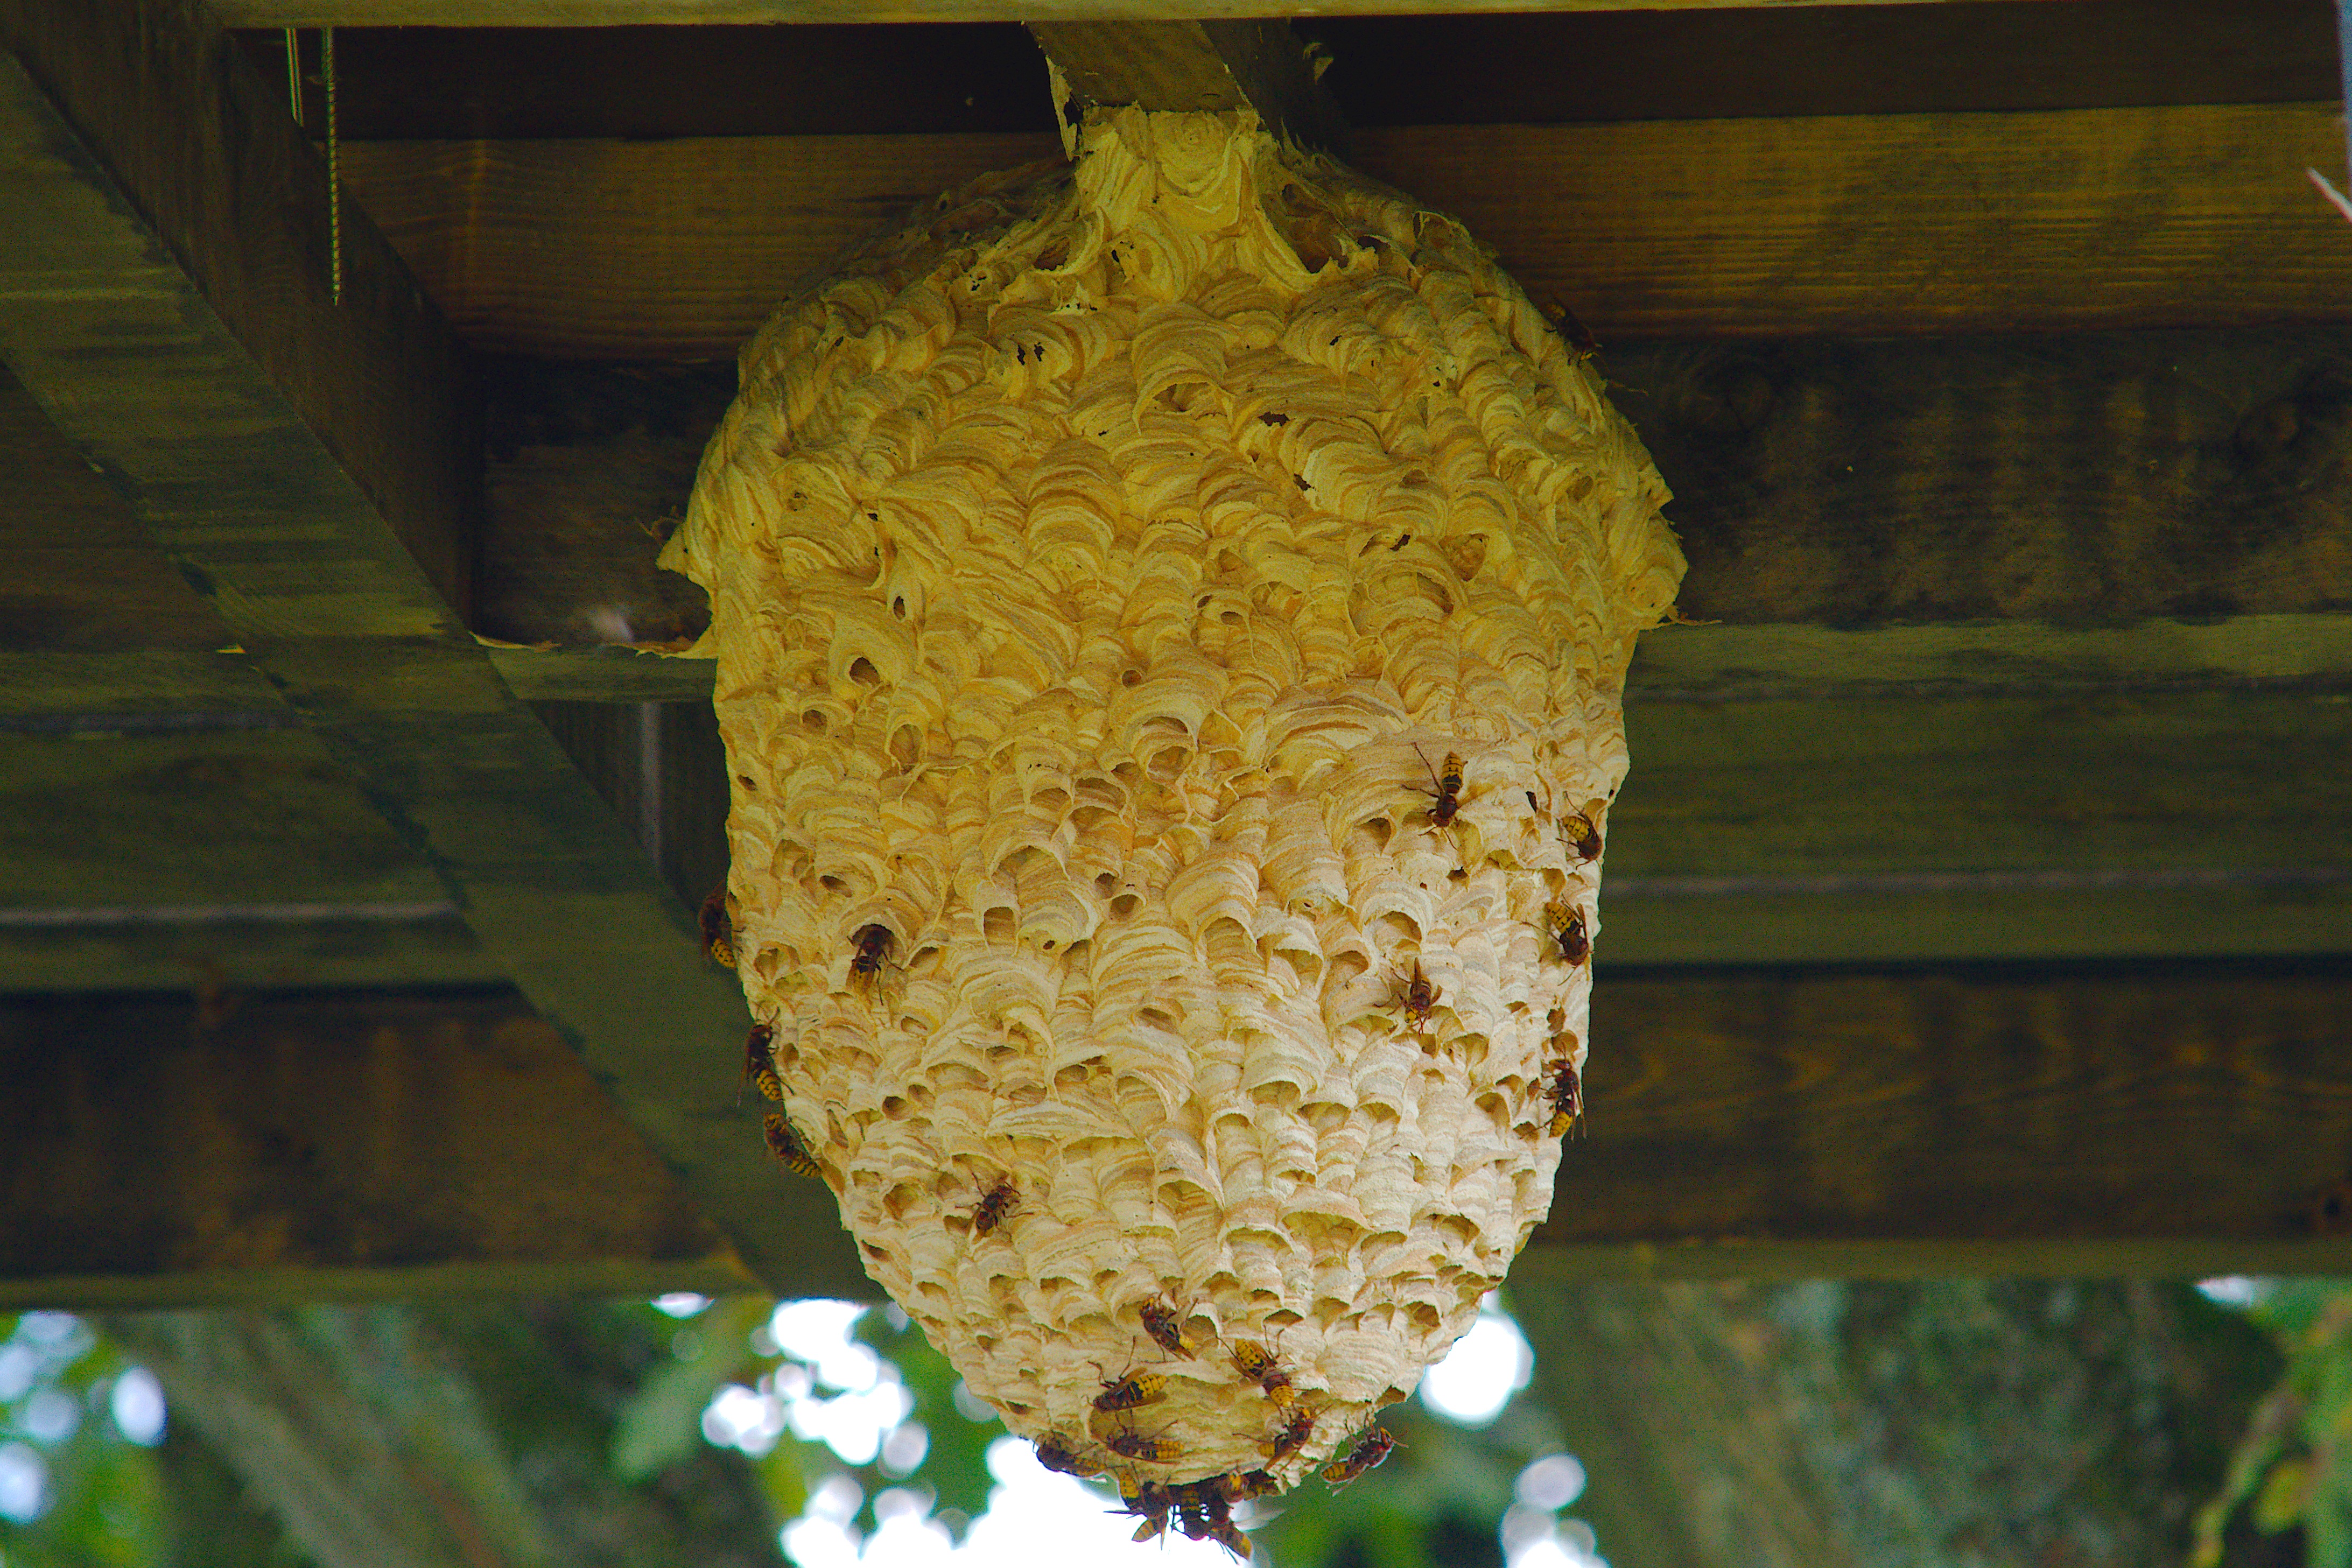
nature, plant, leaf, flower, animal, pollen, food, produce, insect, yellow, lighting, flora, invertebrate, bee, nest, wasps, sting, combs, macro photography, nest building, honey bee, pollinator, honeycomb structure, the hive, wasps dwelling, membrane winged insect, insect nest